Swakeleys House

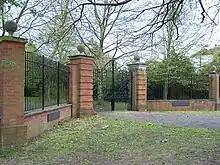
The main gates at the beginning of the driveway

Sir Robert died in 1688, when Swakeleys passed to his nephew Thomas Vyner, whose son Robert sold it to Benjamin Lethiullier in 1741 on behalf of his sister-in-law's son Benjamin. In 1750, Lethiullier's son sold the house to the Reverend Thomas Clarke, at that time rector of Ickenham. Clarke's son Thomas Truesdale Clarke succeeded his father in ownership of the house in 1796. He was later found drowned in the River Pinn, which ran through the Swakeleys estate. Although the river was only deep, it was enough to cover his face and therefore cause drowning. An inquest was held which refused to return a suicide verdict as the coroner believed such a ruling would stigmatise the Clarke family.